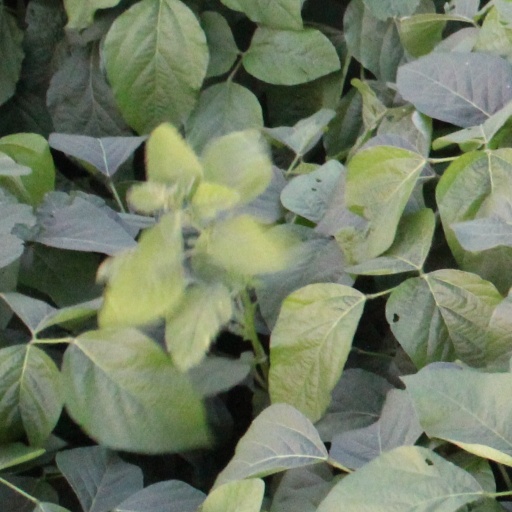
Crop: soybean